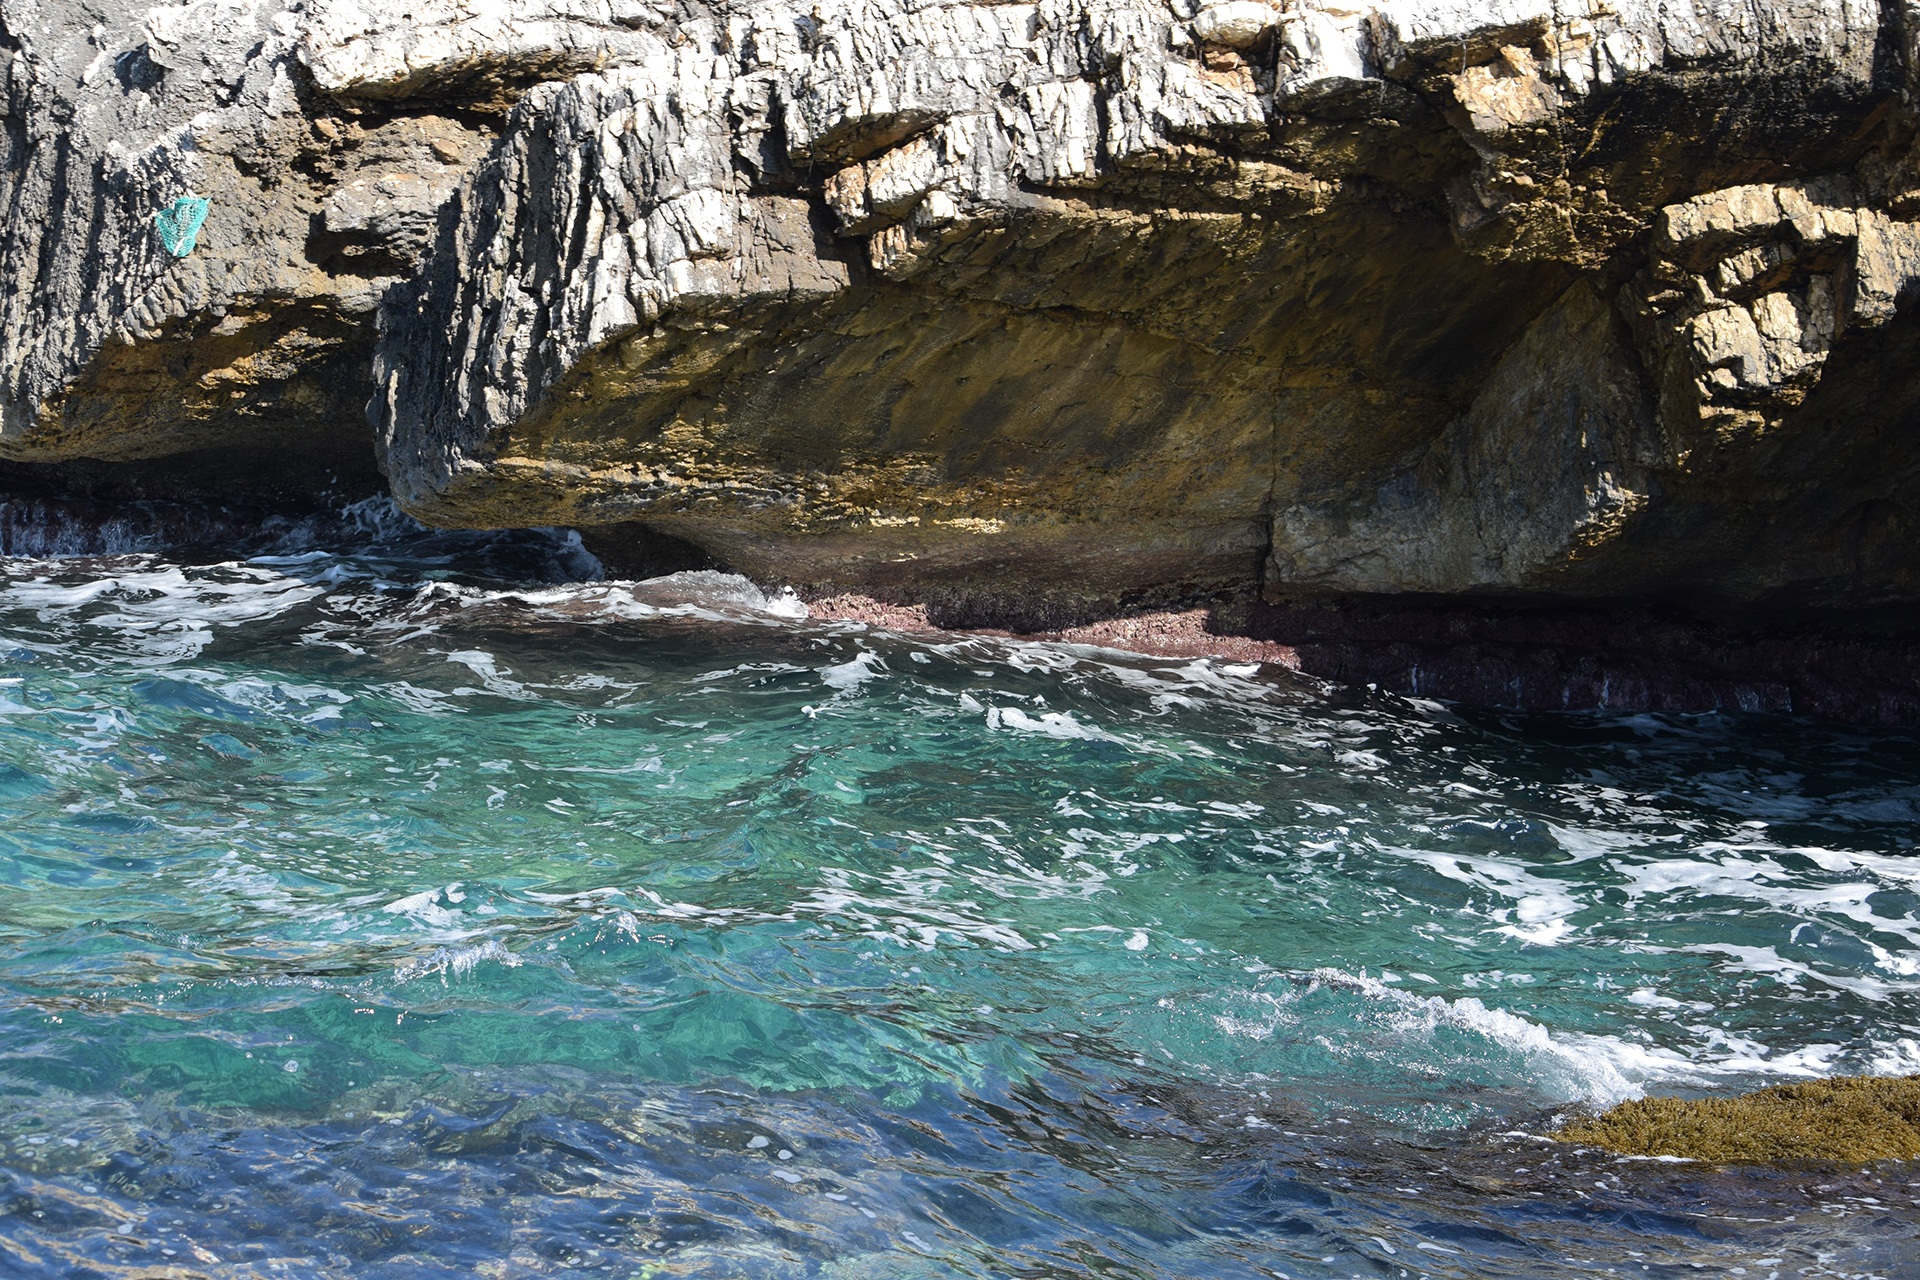
sea, coast, water, rock, ocean, sky, shore, wave, river, formation, cliff, stream, cove, spray, bay, rapid, nikon, terrain, body of water, geology, outcrop, watercourse, d3300, cape, bedrock, klippe, scoglio, drills, water resources, coastal and oceanic landforms